Tamara Drewe (film)

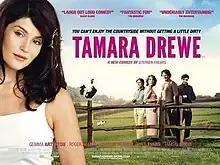
UK theatrical release poster

Tamara Drewe is a 2010 British romantic comedy film directed by Stephen Frears. The screenplay was written by Moira Buffini, based on the newspaper comic strip of the same name (which was then re-published as a graphic novel) written by Posy Simmonds. The comic strip which serves as source material was a modern reworking of Thomas Hardy's 1874 novel "Far from the Madding Crowd".